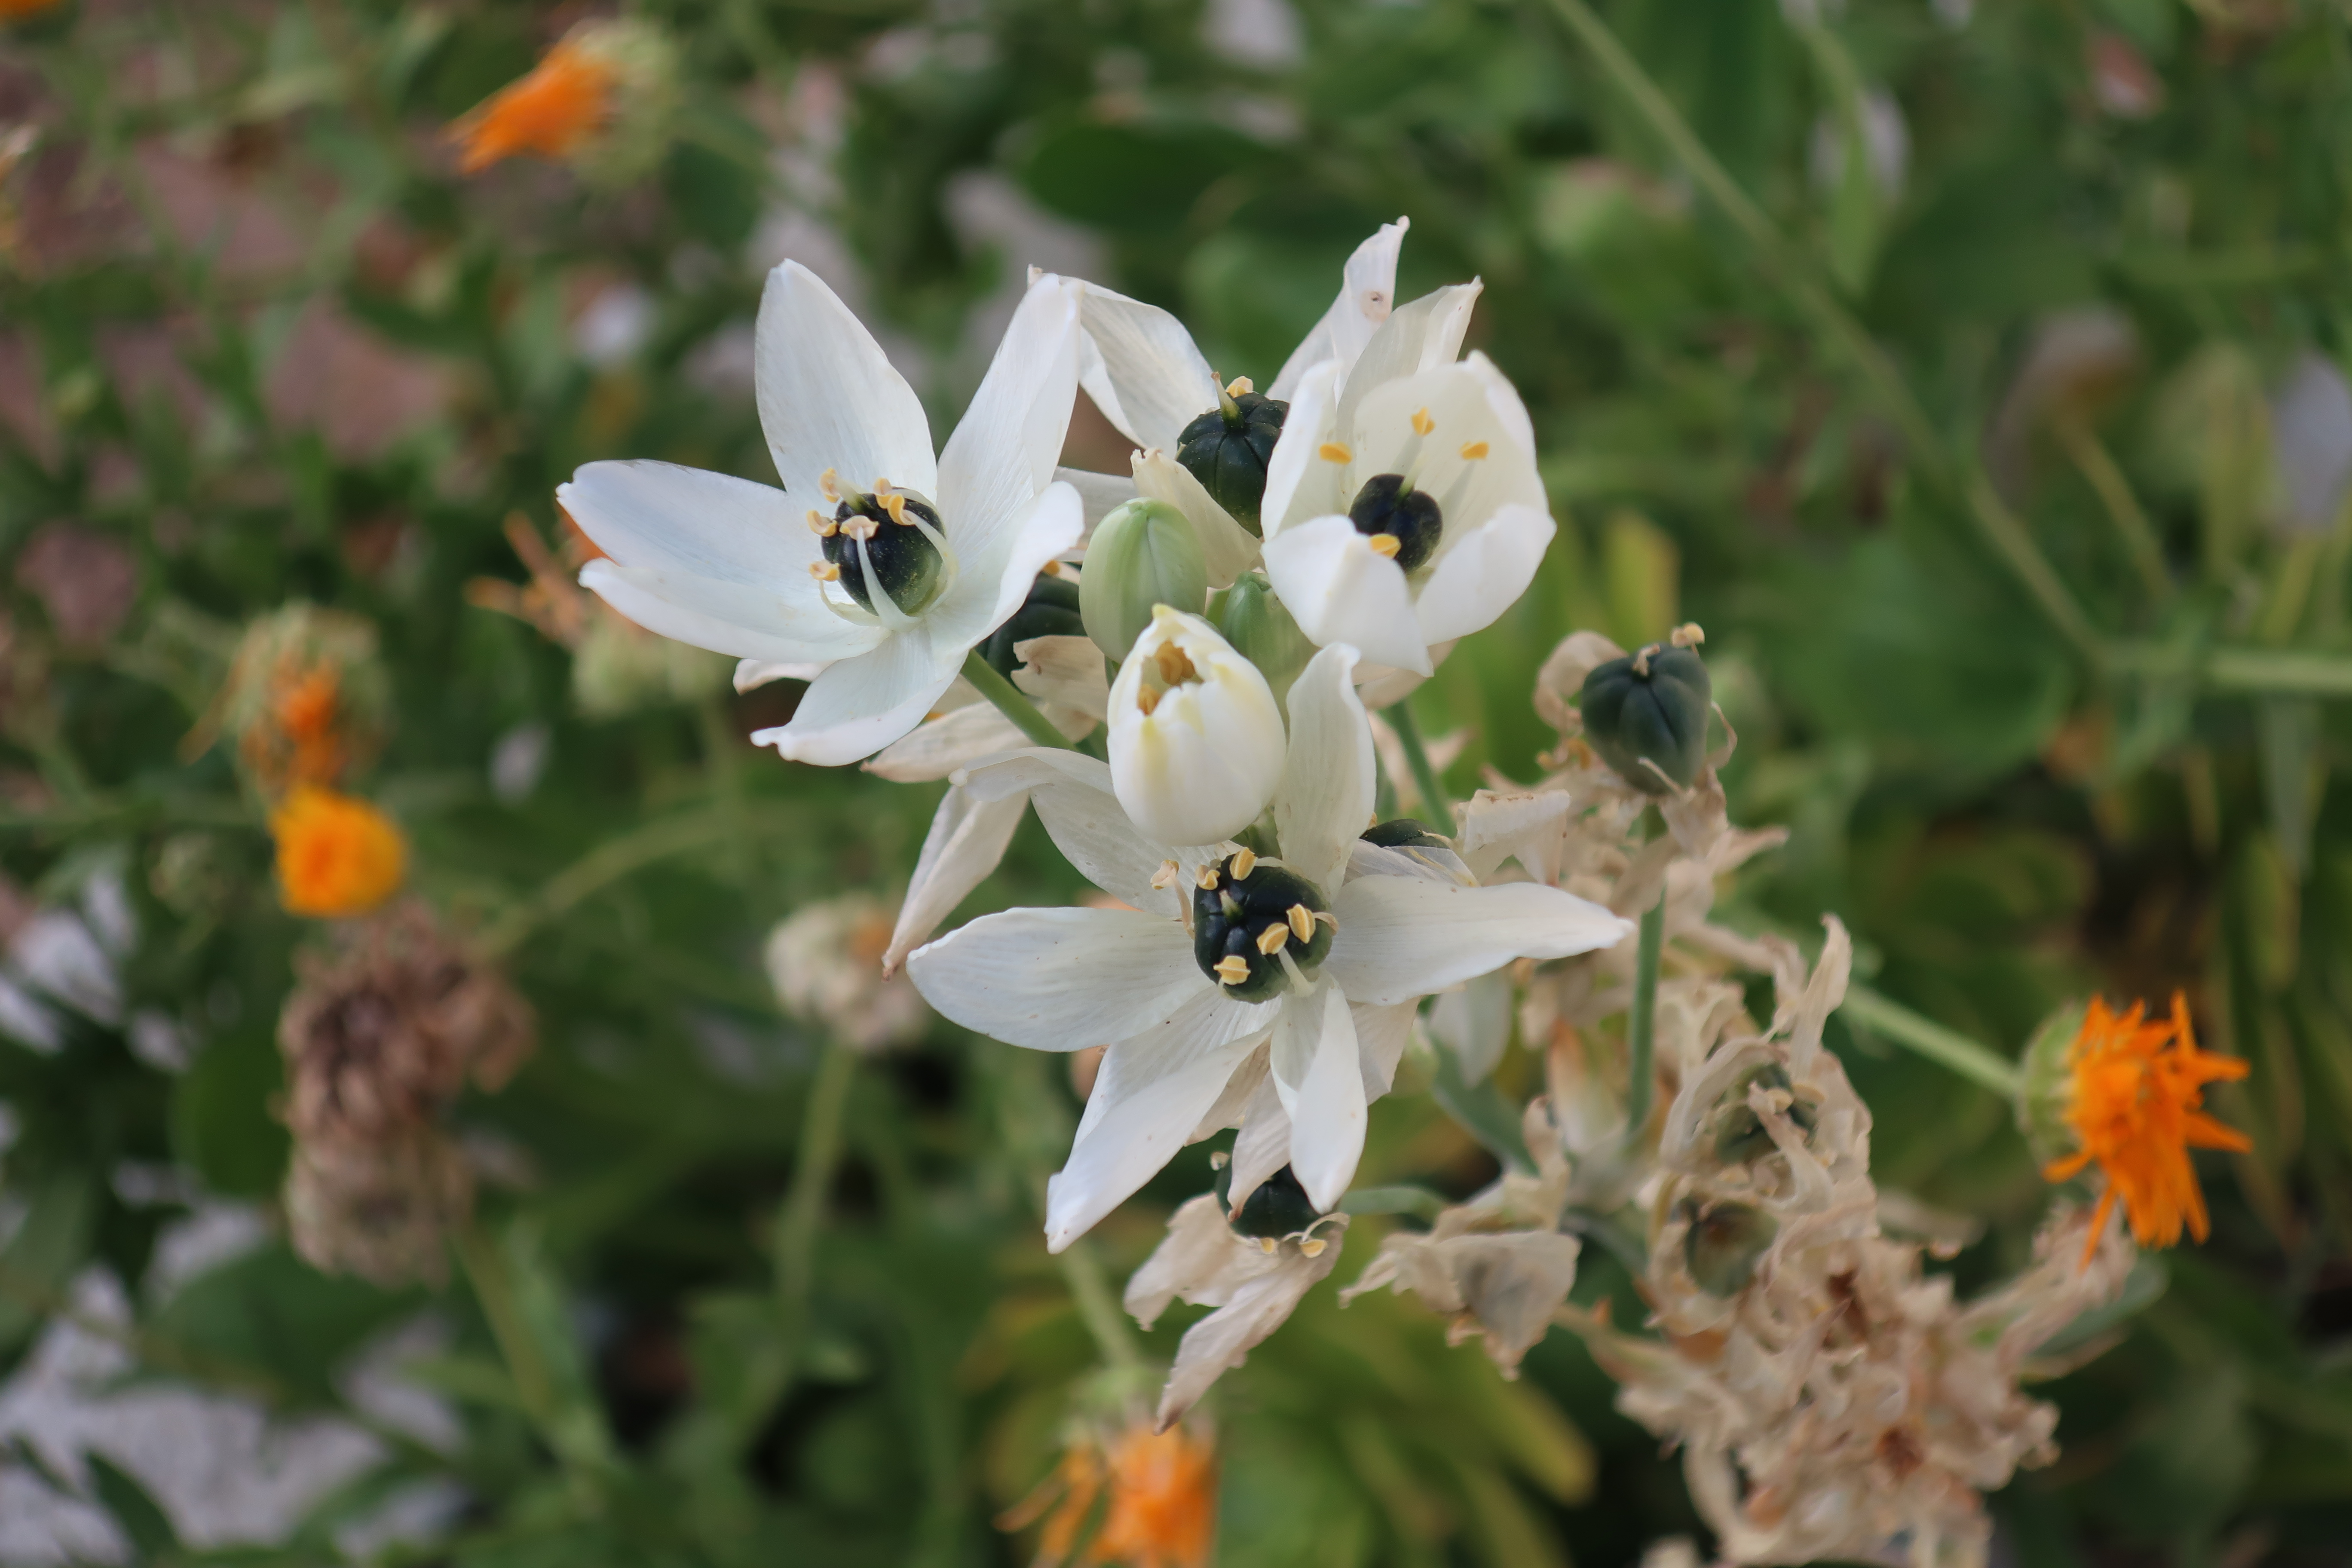
plant, flower, petal, bloom, rose, orange, botany, yellow, garden, flora, flowers, flowering plant, white, wildflower, lily, herbaceous plant, lily family, perennial plant, daisy family